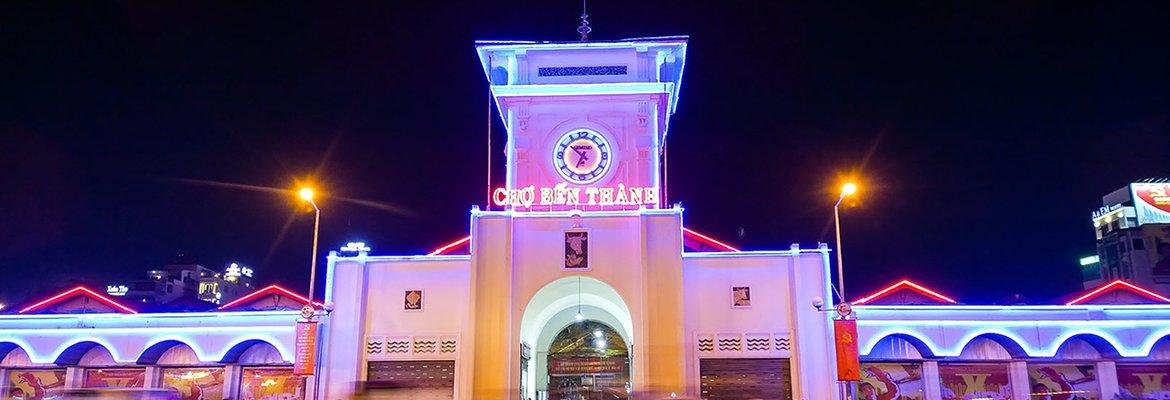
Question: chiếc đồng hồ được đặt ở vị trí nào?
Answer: chiếc đồng hồ được gắn trên cổng chợ